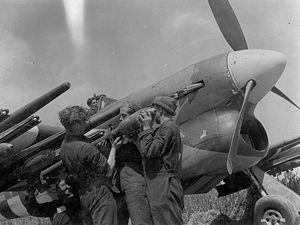
La RP-3 est une roquette britannique utilisée pendant la Seconde Guerre mondiale. Initialement une arme air-sol, elle aura également d'autres usages plus limités. L'utilisation de tête explosive de 27 kg lui donne le nom de « 60 lb rocket ». Sa variante de 11,3 kg avec projectile anti-blindage étant la « 25 lb rocket ». Elle est généralement utilisées par les chasseurs-bombardiers britanniques contre les chars de combat ou autres blindés, les transports motorisés, les trains ou les bâtiments. Les avions du Coastal Command et de la Royal Navy les emploient contre les U-Boots et les navires marchands.
Le Cap Arcona est un ancien paquebot allemand de grand luxe dont l'histoire est liée à l'une des plus grandes tragédies maritimes de la Seconde Guerre mondiale.
Lorsque les Alliés lancent le débarquement de Normandie le jour J, ils ont une maitrise quasi absolue du ciel du nord-ouest européen. Les opérations aériennes pendant la bataille de Normandie formeront un élément décisif de cette bataille, même si le bocage normand et l'habile défense allemande ainsi qu'une météo défavorable en limiteront la portée. Elle permettra néanmoins aux Alliés d'empêcher tout mouvement de jour et de concentration de troupes allemandes et d'annihiler leurs capacités offensives, ralentissant considérablement le renforcement du front allemand, puis le réapprovisionnement de leurs troupes. La reconnaissance aérienne, combinée au déchiffrage du code allemand, donnera également un avantage décisif aux Alliés dans le renseignement.